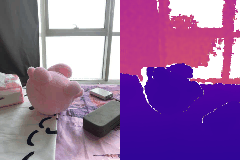
Label: stuffed_toy